Eva Leo

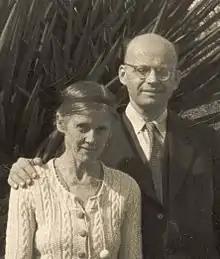
Eva and Paul Leo

In the summer of 1937, she met and befriended Paul Leo in an exhibit of religious art in the Neustädter Church in Hanover. They stayed in touch, exchanging letters and meeting from time to time. In November 1938, Leo was incarcerated in Buchenwald concentration camp because of his Jewish ancestry. He was released two months later with the requirement that he leave Germany within two months.